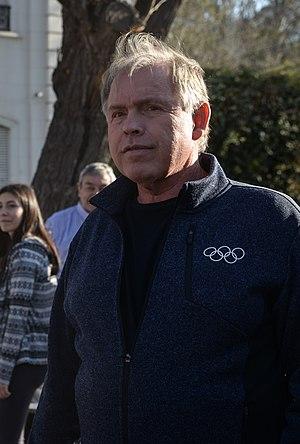
Les Jeux olympiques de la jeunesse de 2018 constituent la 3ᵉ édition des Jeux olympiques de la jeunesse d'été et la 5ᵉ édition des Jeux olympiques de la jeunesse qui se déroule du 6 au 18 octobre 2018.